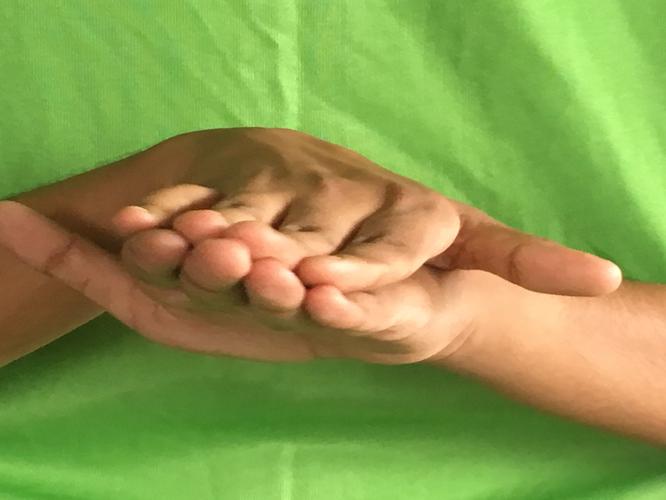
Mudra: Matsya
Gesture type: double_hand